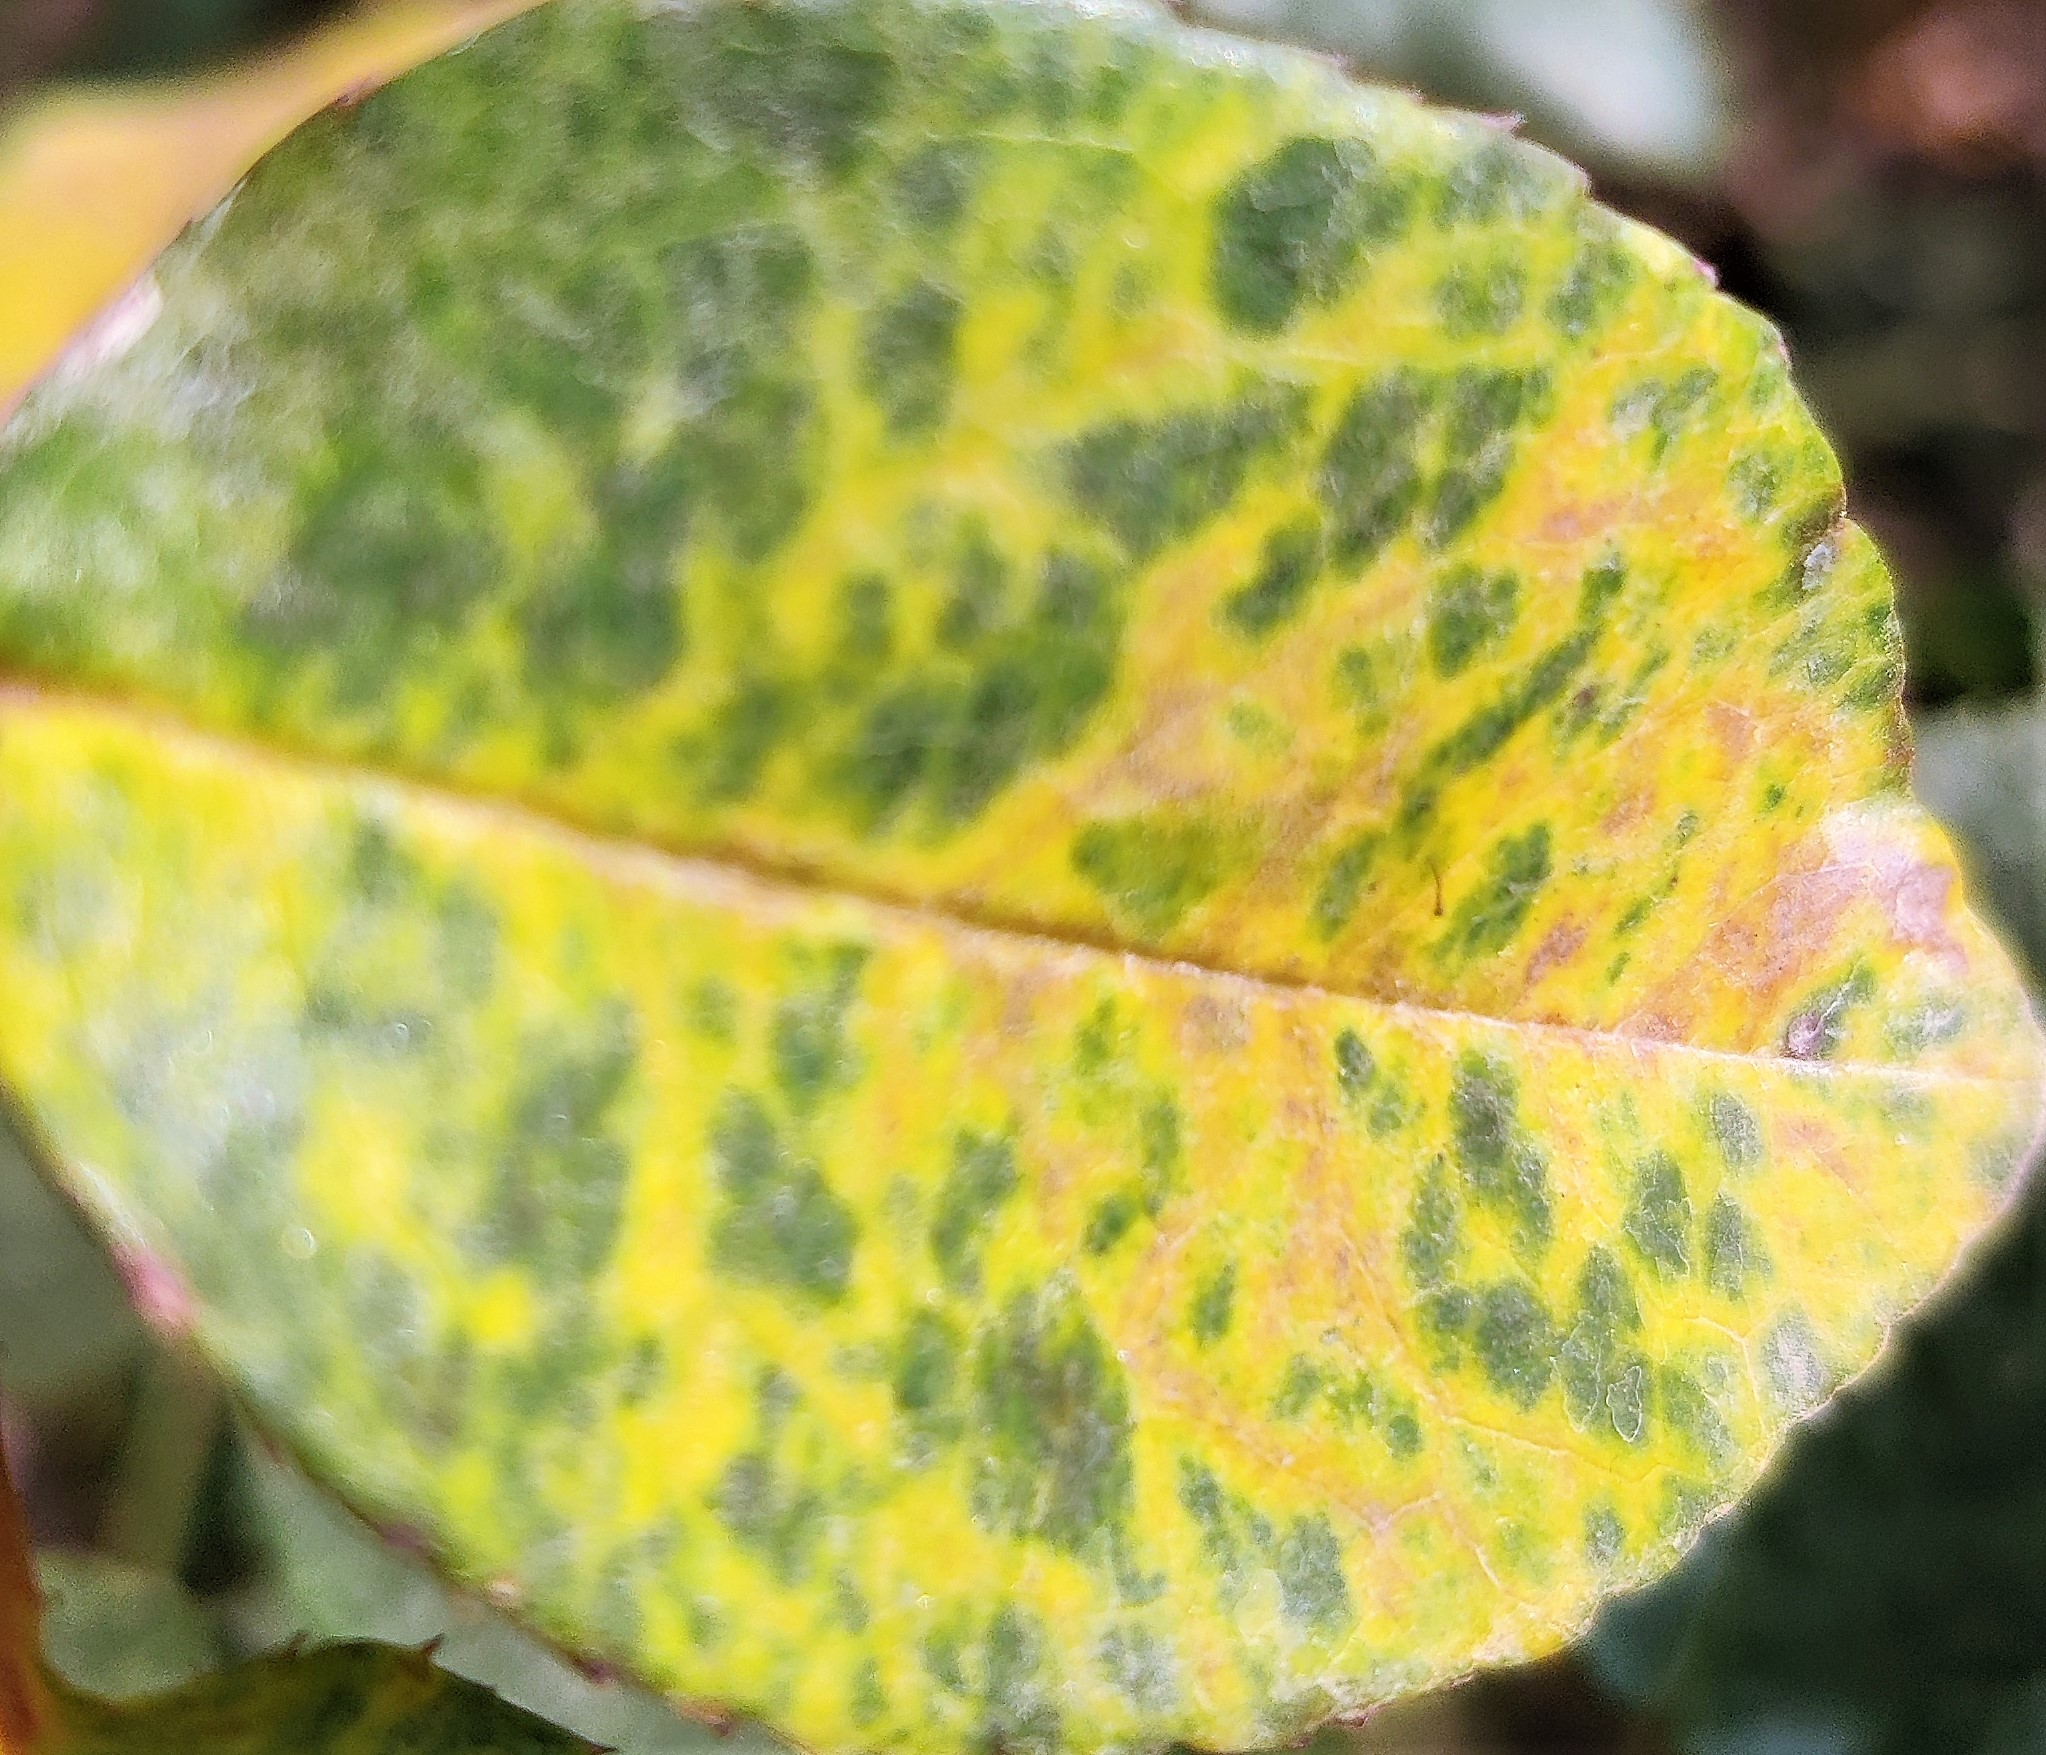
Label: Downy Mildew